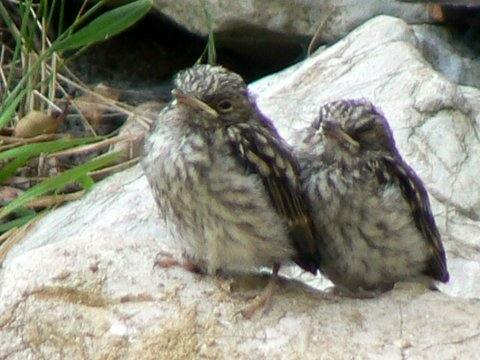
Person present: No